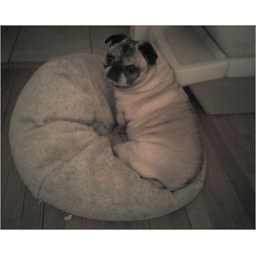
annie in her new dog bed